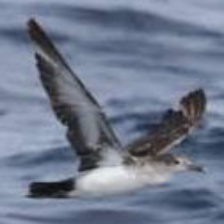
Species: BLACK VENTED SHEARWATER
Scientific name: PUFFINUS OPISTHOMELA